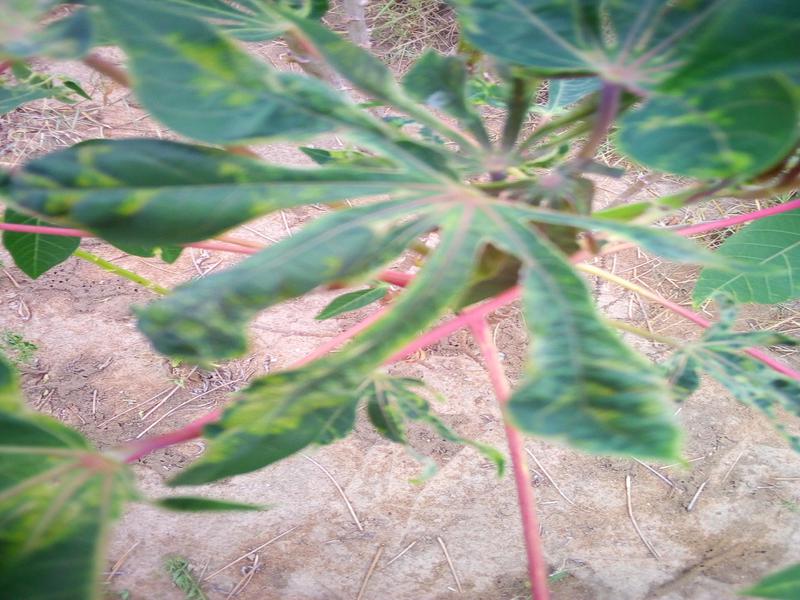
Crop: cassava
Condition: mosaic_disease